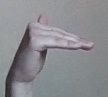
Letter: khaa